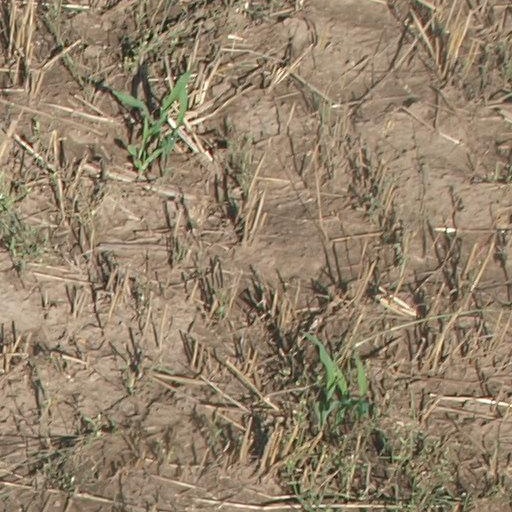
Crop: maize; corn